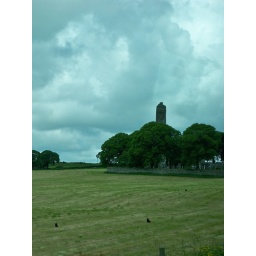
round tower back over field at Monasterboyce